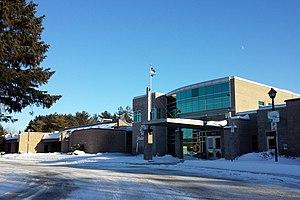
Blainville est une ville du Québec se situant dans les Basses-Laurentides sur la Rive-Nord de Montréal, à environ 25 km au nord de la métropole. Blainville fait partie de la municipalité régionale de comté de Thérèse-De Blainville. Au Québec seulement, Blainville se classe au 3ᵉ rang, après Boucherville et Lévis, des villes québécoises où il fait bon vivre en 2013 selon le magazine MoneySense. Avec une population de 57 739 habitants, Blainville est la 2ᵉ ville la plus peuplée de la région administative des Laurentides après Saint-Jérôme et la 17ᵉ plus peuplée du Québec.